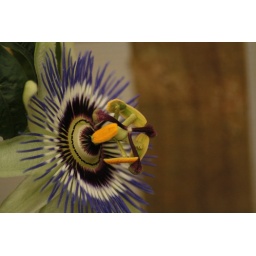
Blue/White flower in the butterfly house